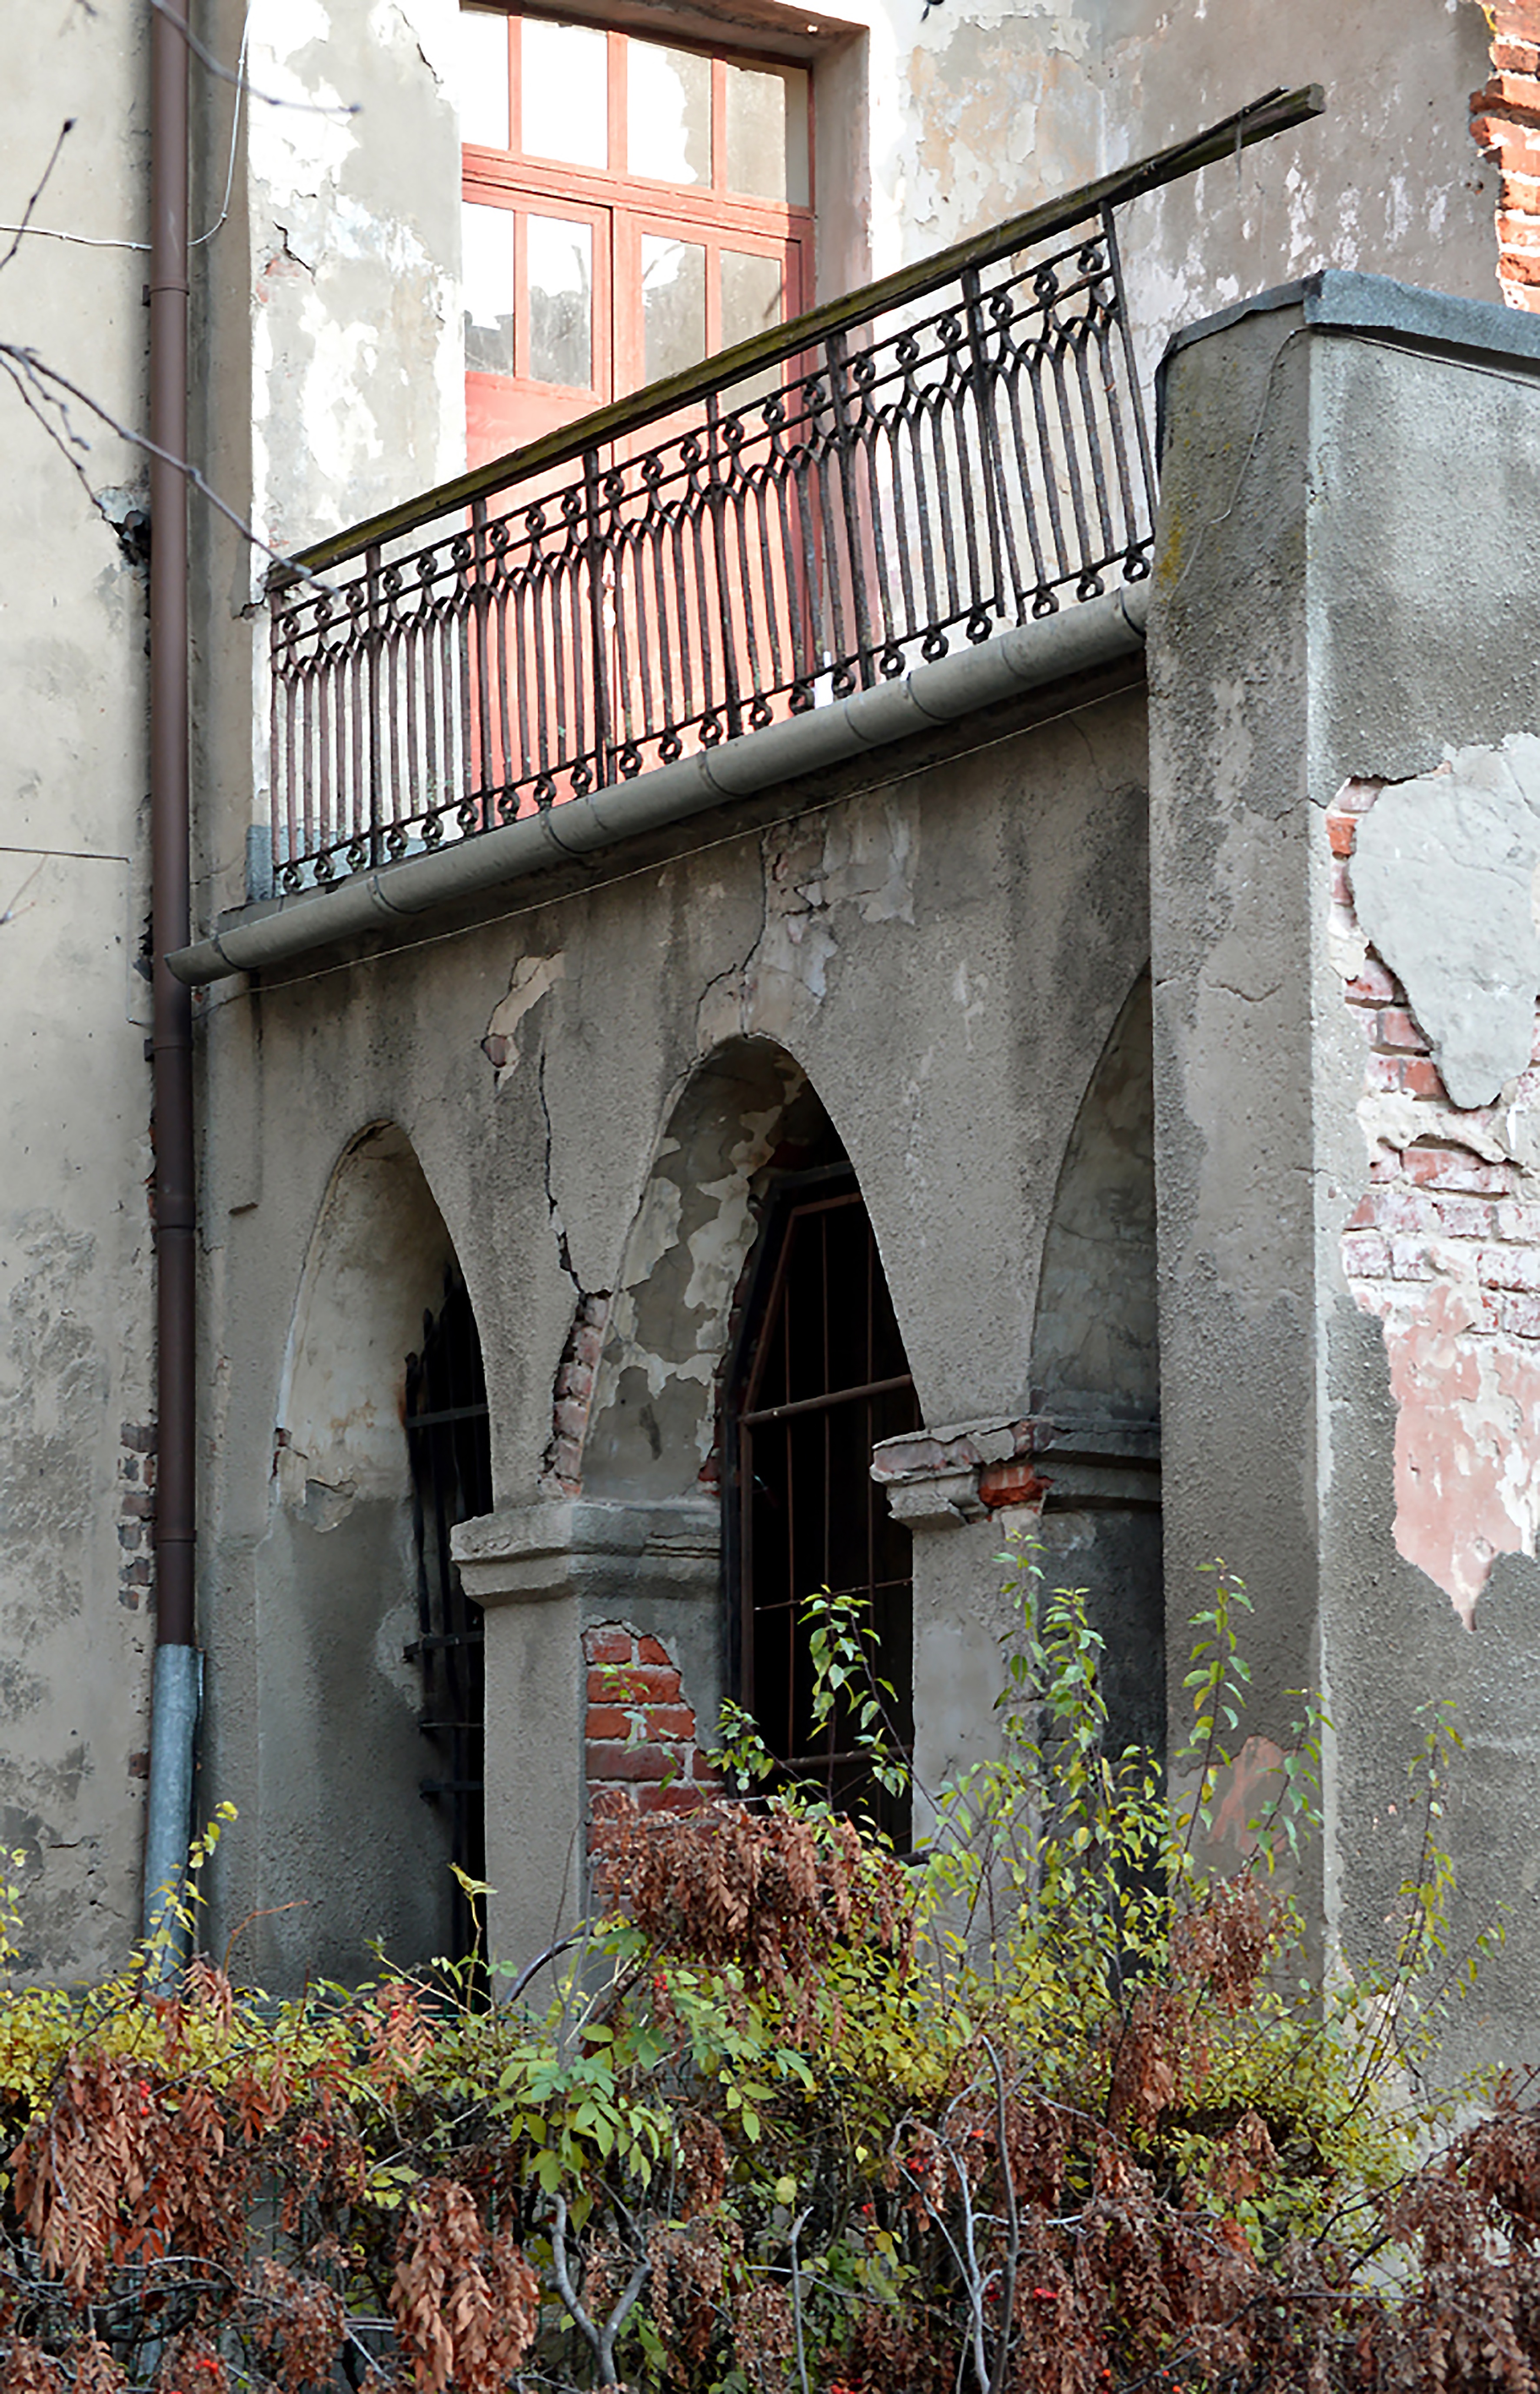
architecture, bridge, town, old, alley, wall, monument, arch, waterway, crash, ruins, middle ages, urban area, ancient history